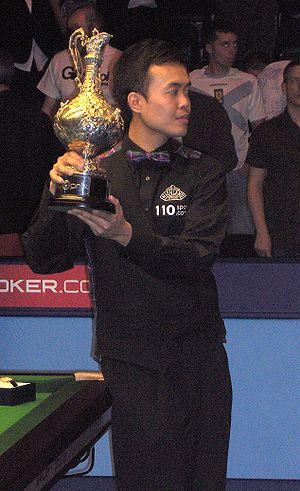
Marco Fu Ka-chun, né le 8 janvier 1978, est un joueur de snooker professionnel hongkongais.